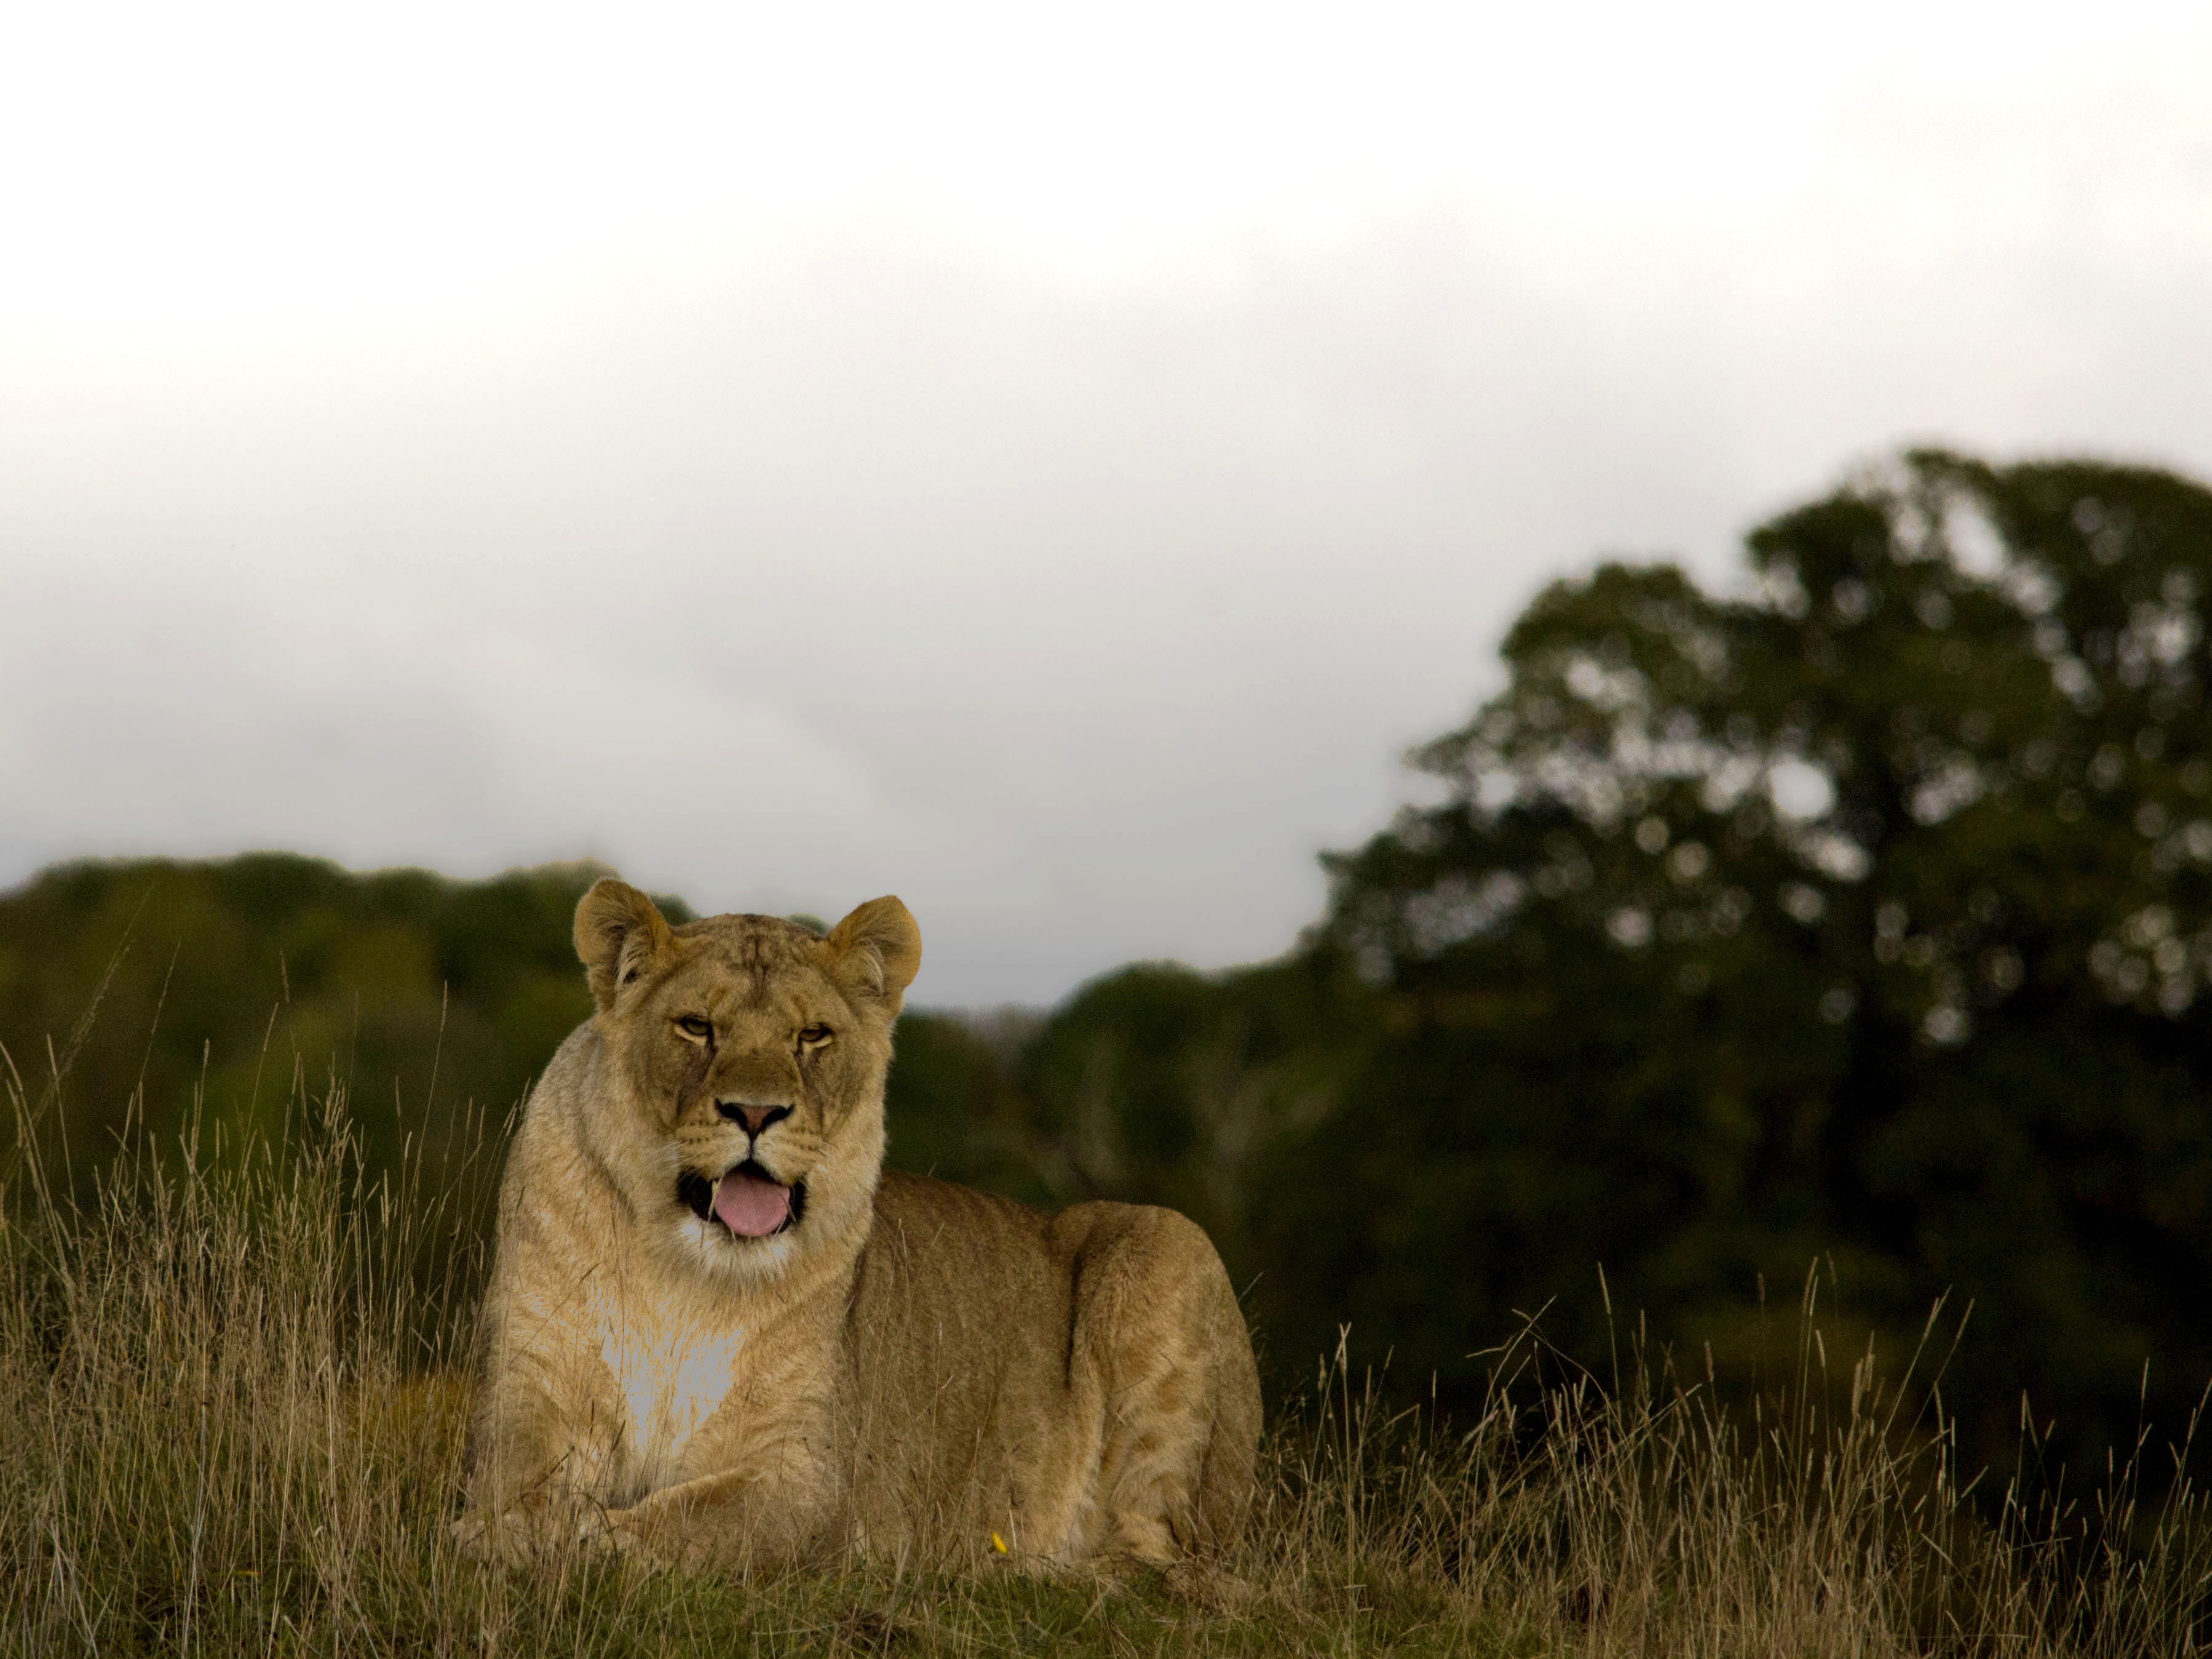
landscape, grass, wilderness, sky, wildlife, wild, cat, predator, fauna, savanna, lion, lioness, plain, grassland, safari, ecosystem, big cats, cat like mammal, masai lion, terrestrial animal